DeKalb–Peachtree Airport

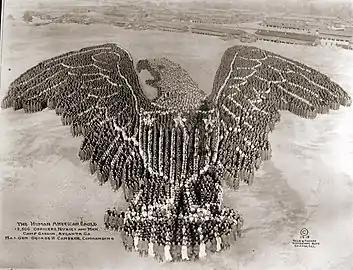
The Human American Eagle, taken at Camp Gordon, 1918, 12,500 people

The United States Army established many war-training camps during World War I. Chamblee, northeast of Atlanta, was selected for one of the state's largest army cantonments. It was named Camp Gordon in honor of John Brown Gordon, who was a major general in the Confederate army, a Georgia governor, a U.S. senator, and a businessman. The camp opened in July 1917, becoming a training site and home of the famous 82nd Division. The division was composed of men from several different states, but men from Georgia made up almost half its number. Among the men trained at Camp Gordon, during that period, was the future Medal of Honor recipient Alvin York.